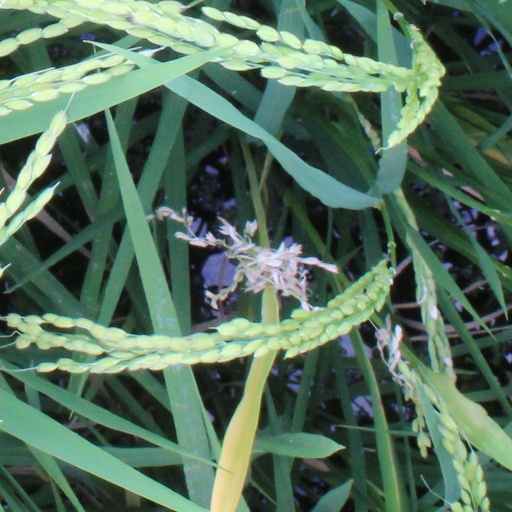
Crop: rice